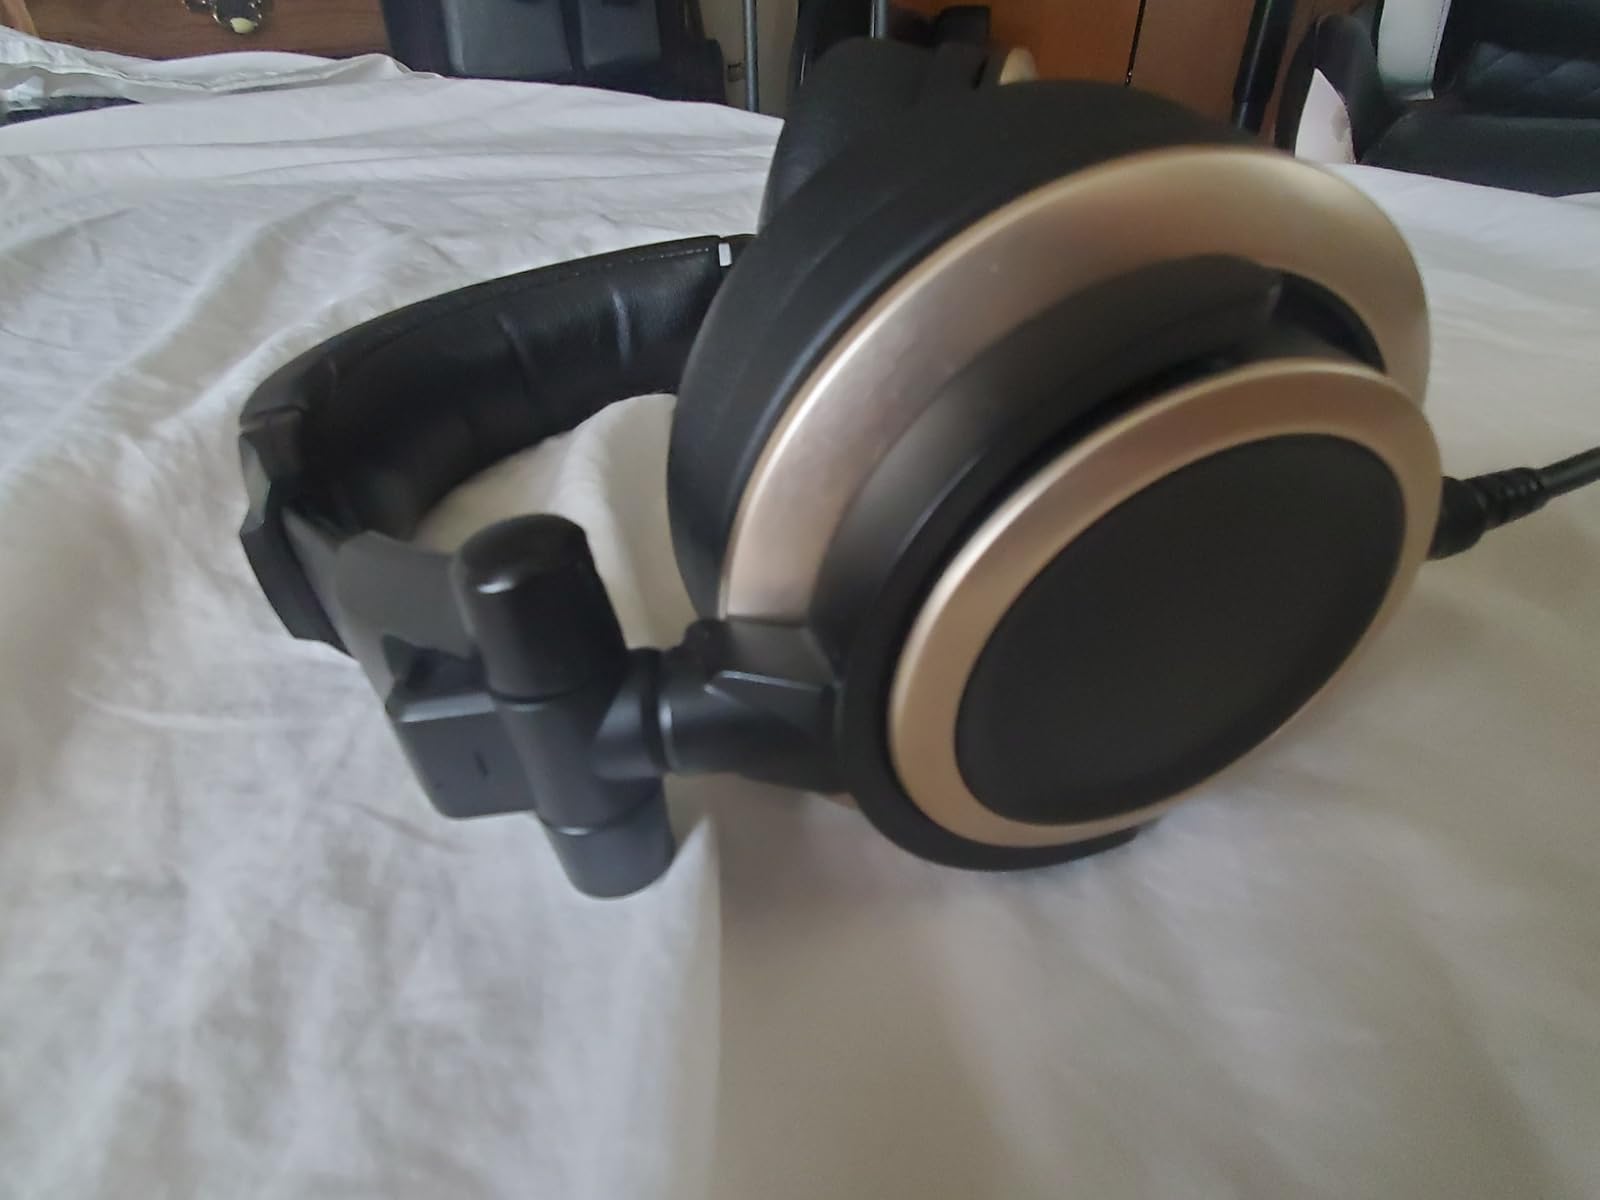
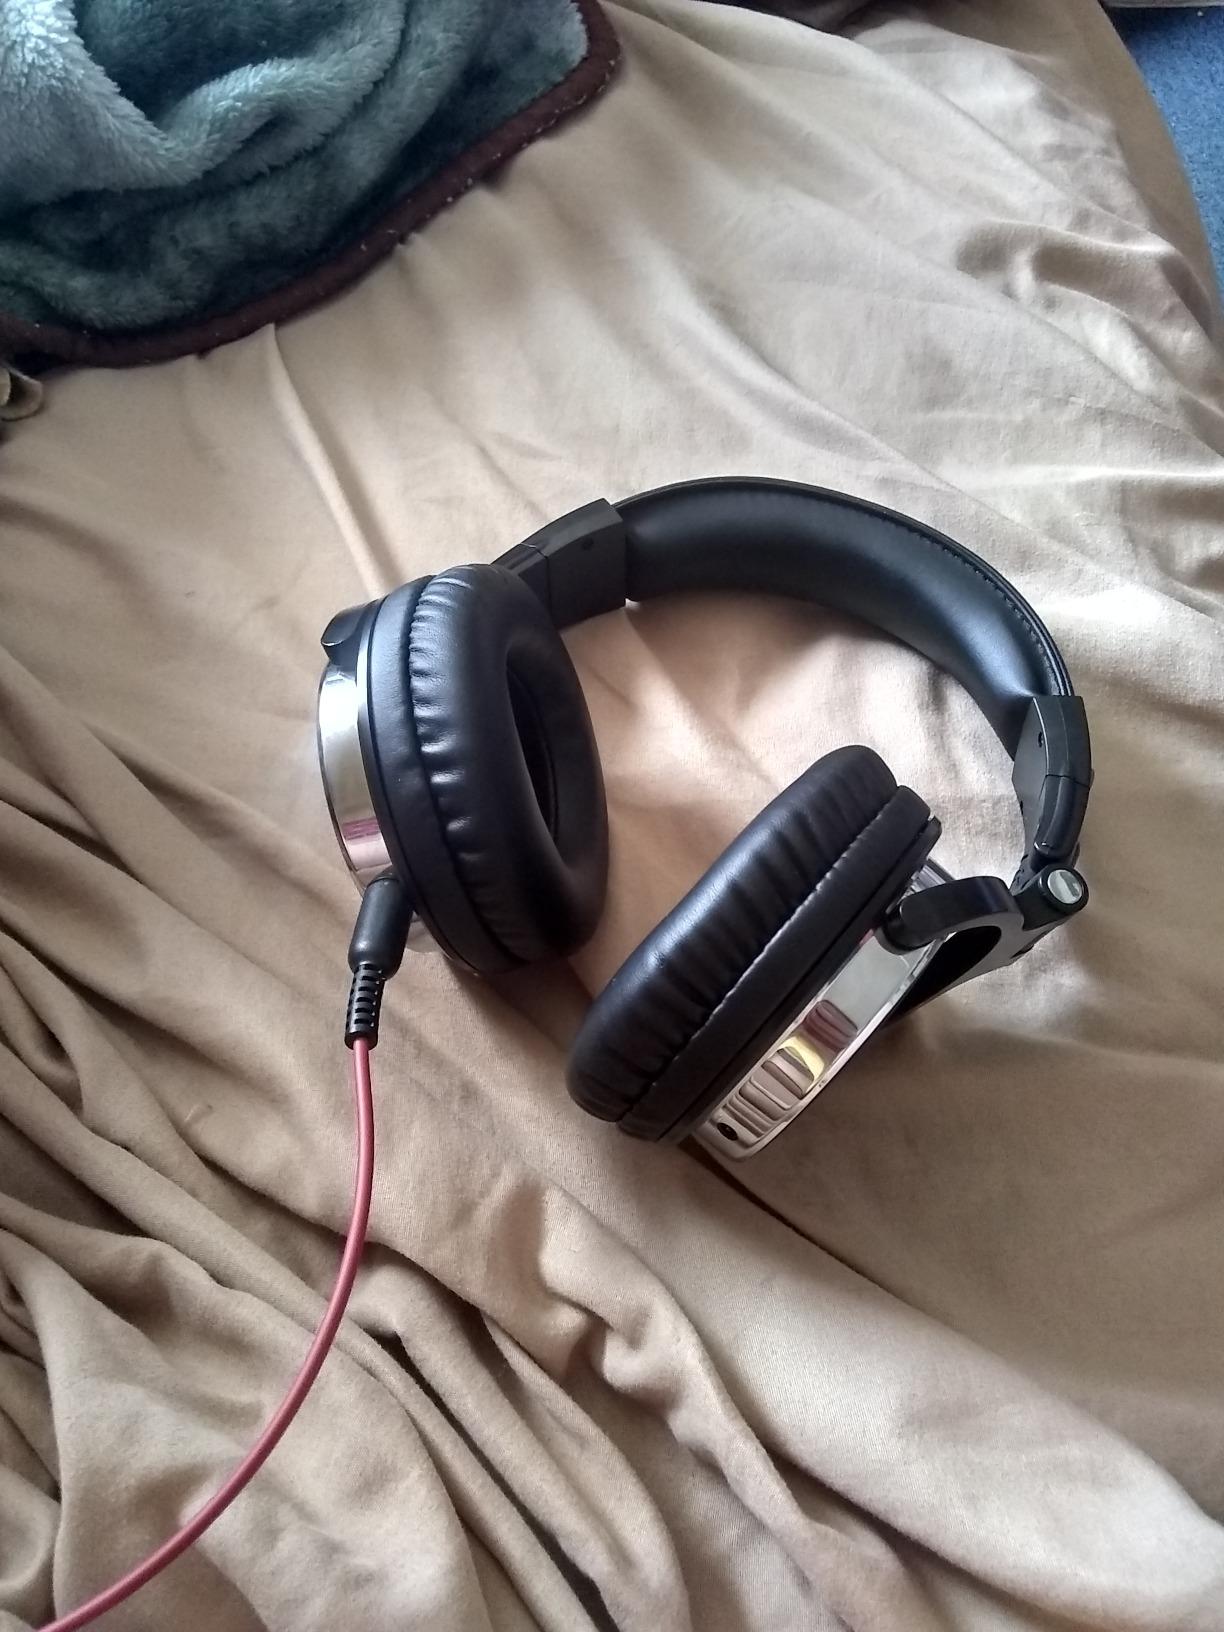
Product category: headphones
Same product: no